Santa Clara Broncos

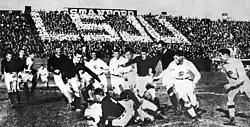
Santa Clara (in white) played the "Big Game" under the rules of rugby in 1917

The Santa Clara University Rugby Football Club has a rich history. The rugby team began in 1907, around the time that a number of California schools were dropping American football due to its violence. The team went undefeated in the 1916 regular season, and in the "Big Game" against Stanford — the only other undefeated rugby team that season — Santa Clara won 28–5. Santa Clara's Rudy Scholz was a member of the U.S. national rugby teams that won gold at the 1920 and 1924 Olympics.